Szwederowo district, Bydgoszcz

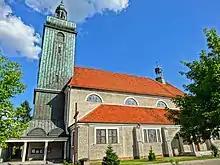
View from the churchyard

The "Church of Our Lady of Perpetual Help" is a wood and brick Catholic church, located on the southern heights of Bydgoszcz, at 16 Ugory street.